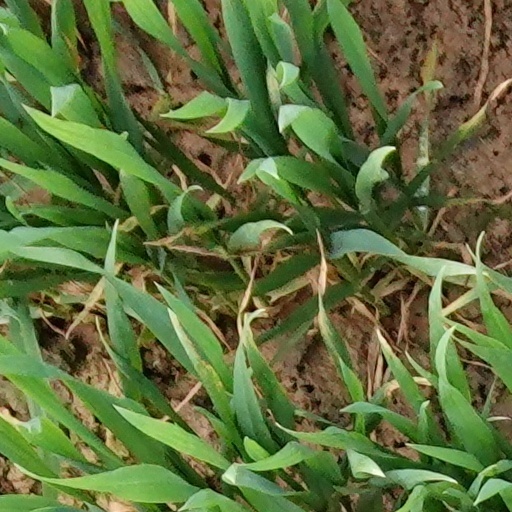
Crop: wheat